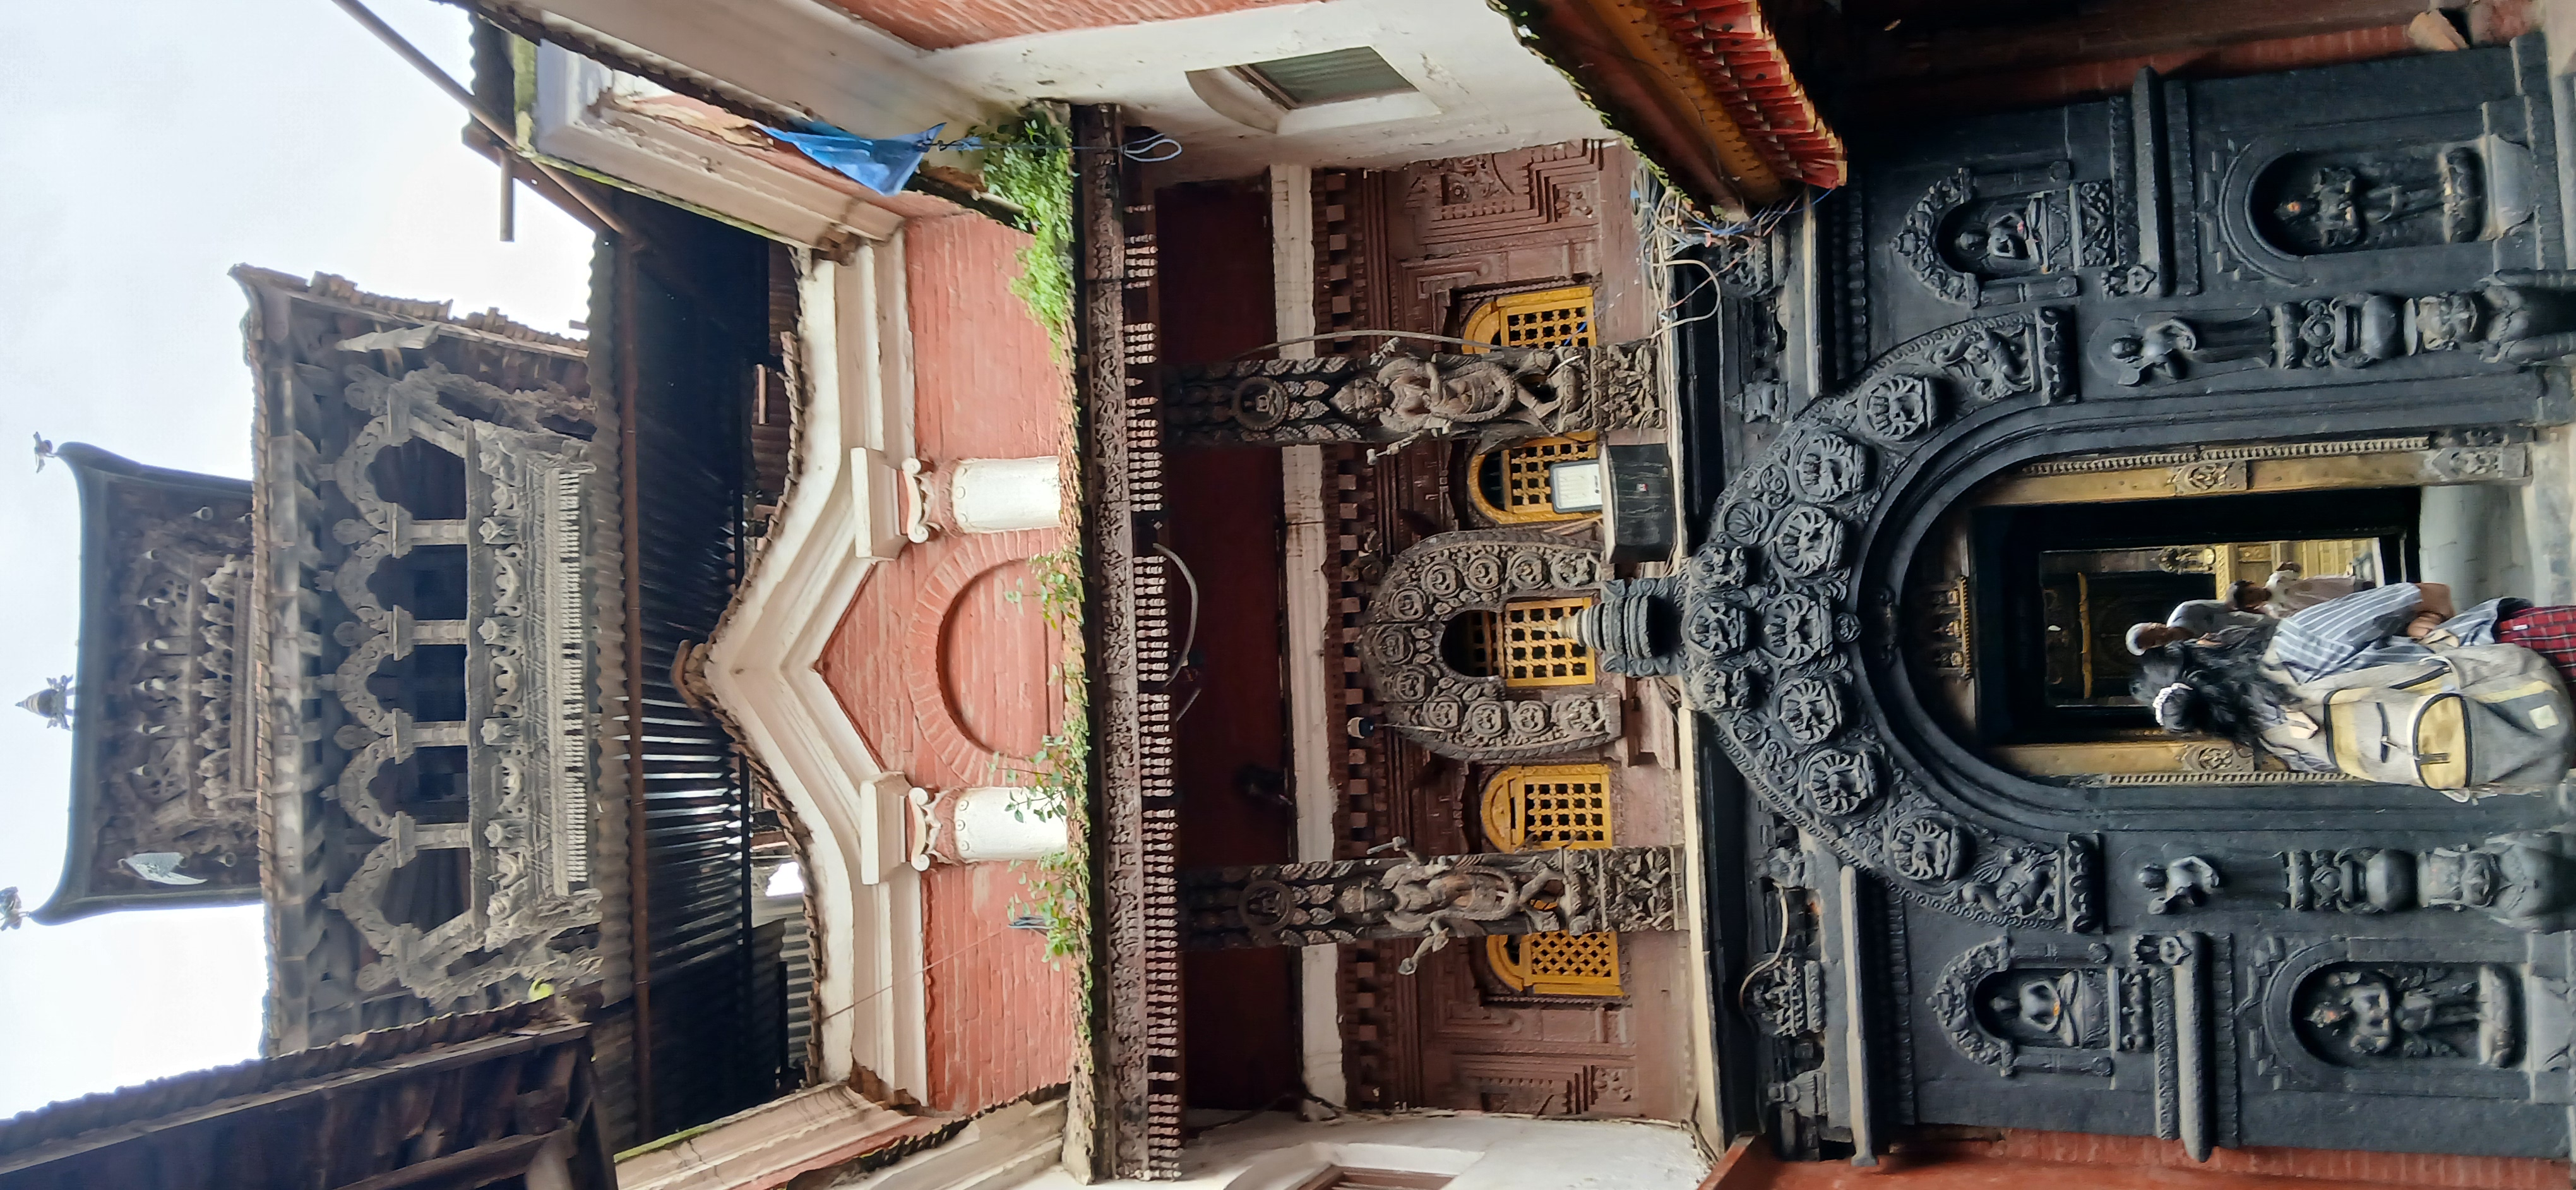
Heritage site: Hiranya_Varna_Mahavihar_Golden_Temple